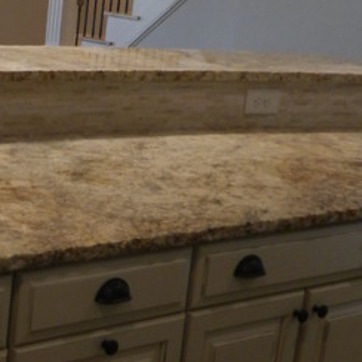
Material: polishedstone